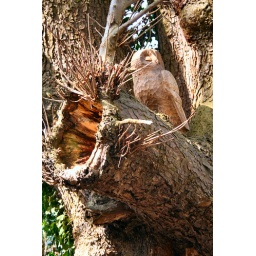
Keeping guard in a tree at the Rococo Garden in Painswick, this carved owl, presumably looking out for wooden mice.